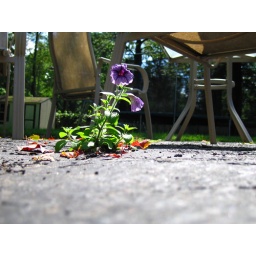
Someone told me there's a girl out there with love in her eyes and flowers in her hair..